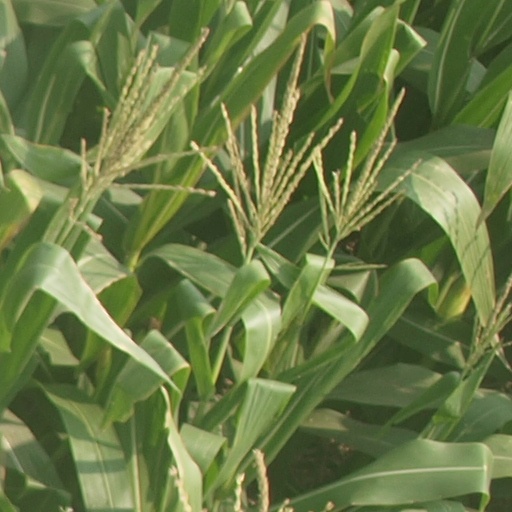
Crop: maize; corn